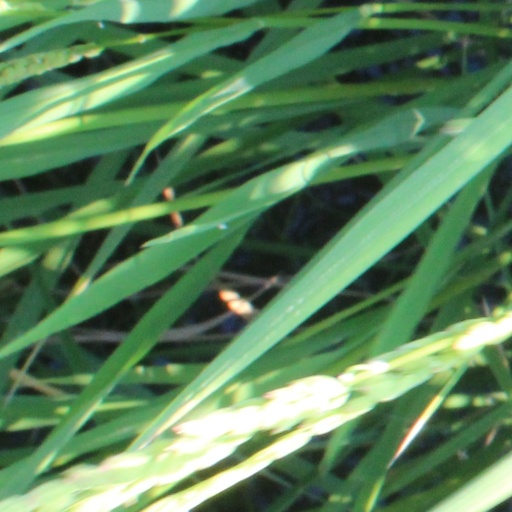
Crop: rice